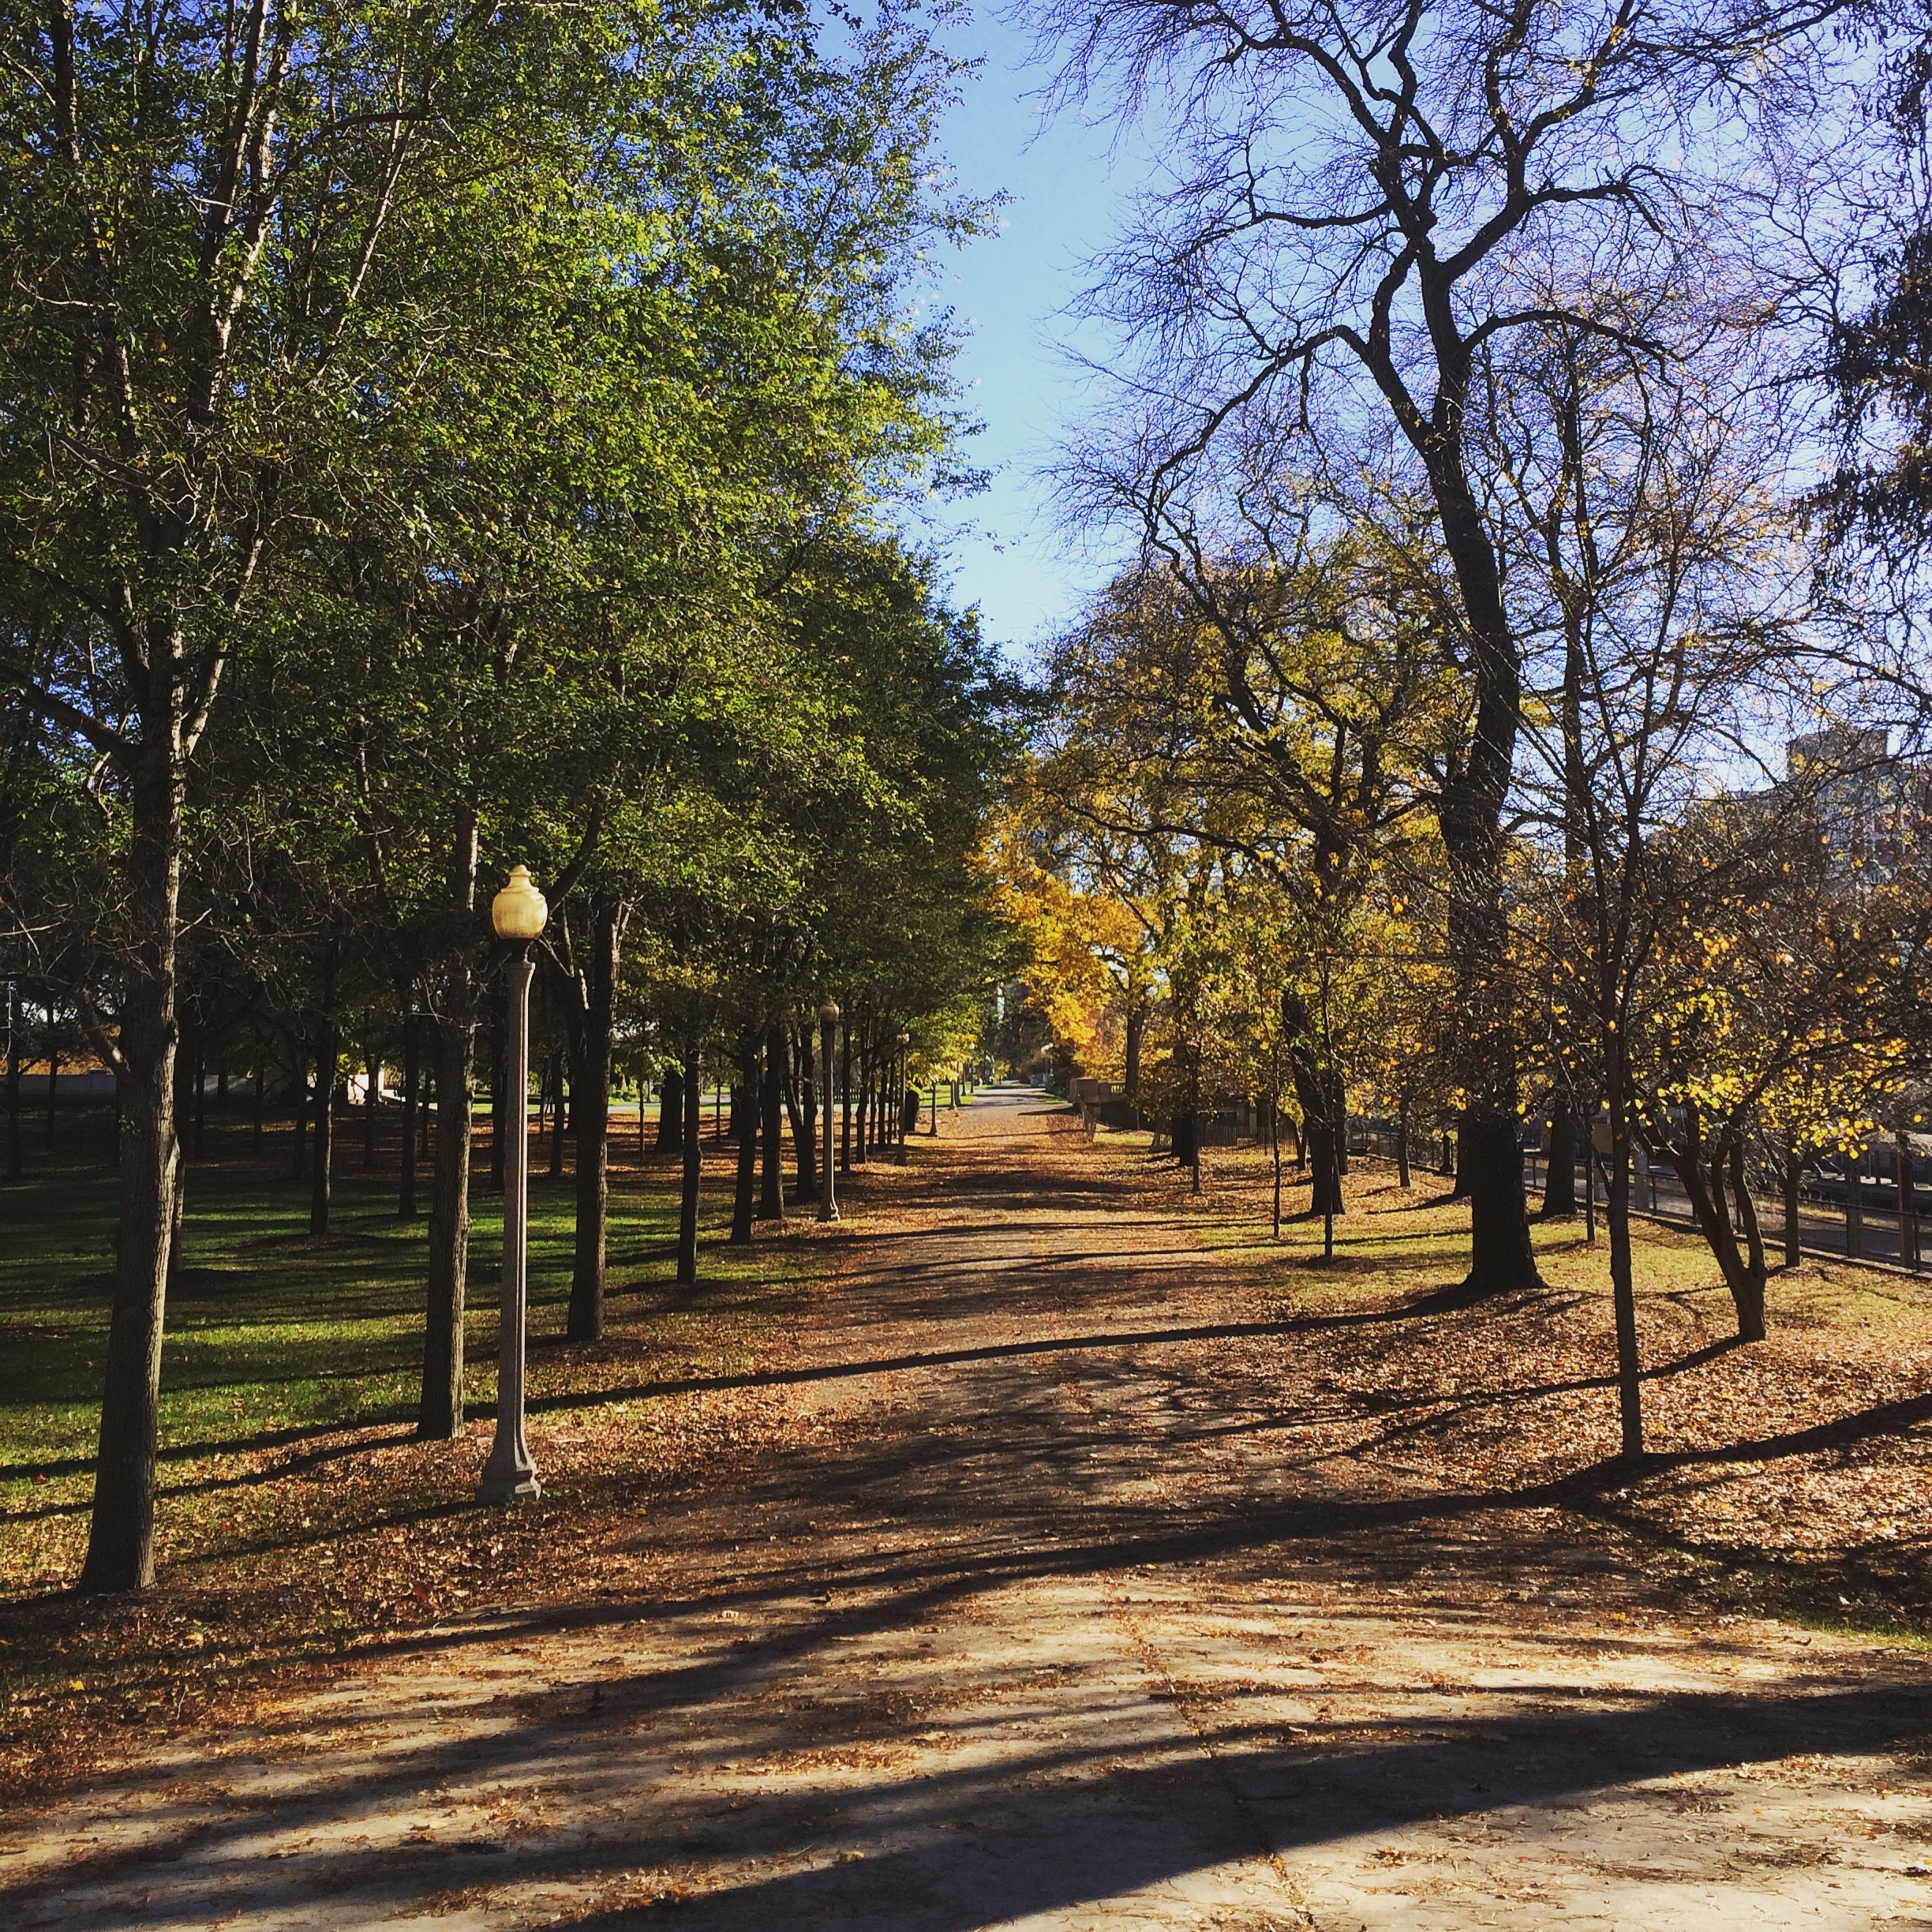
landscape, tree, trail, leaf, recreation, autumn, park, season, estate, woodland, outdoor recreation, woody plant